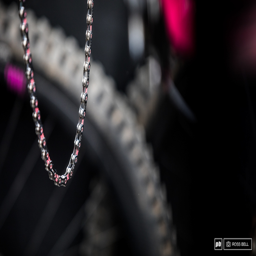
the chain from last week .